Di Melo

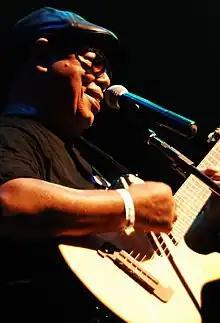
Di Melo in 2006

Roberto de Melo Santos (born 22 April 1949), known professionally as Di Melo, is a Brazilian singer-songwriter. His albums are characterized by a variety of musical genres, frequently mixing soul and funk elements with psychedelia. He released his first album in 1975, at a time when several members of Brazilian black music started their careers.